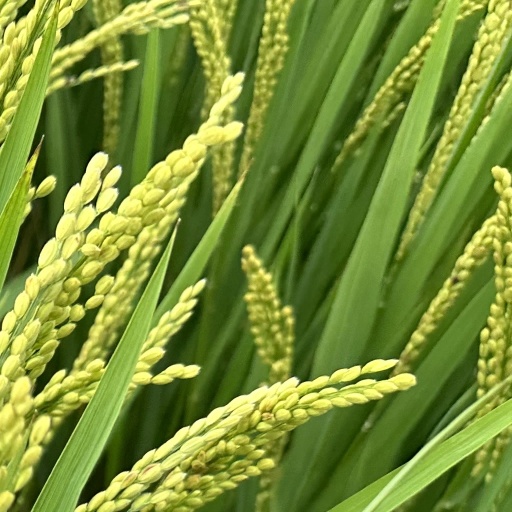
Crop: rice